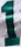
Number: 1